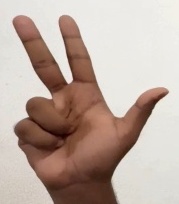
ASL sign: 3